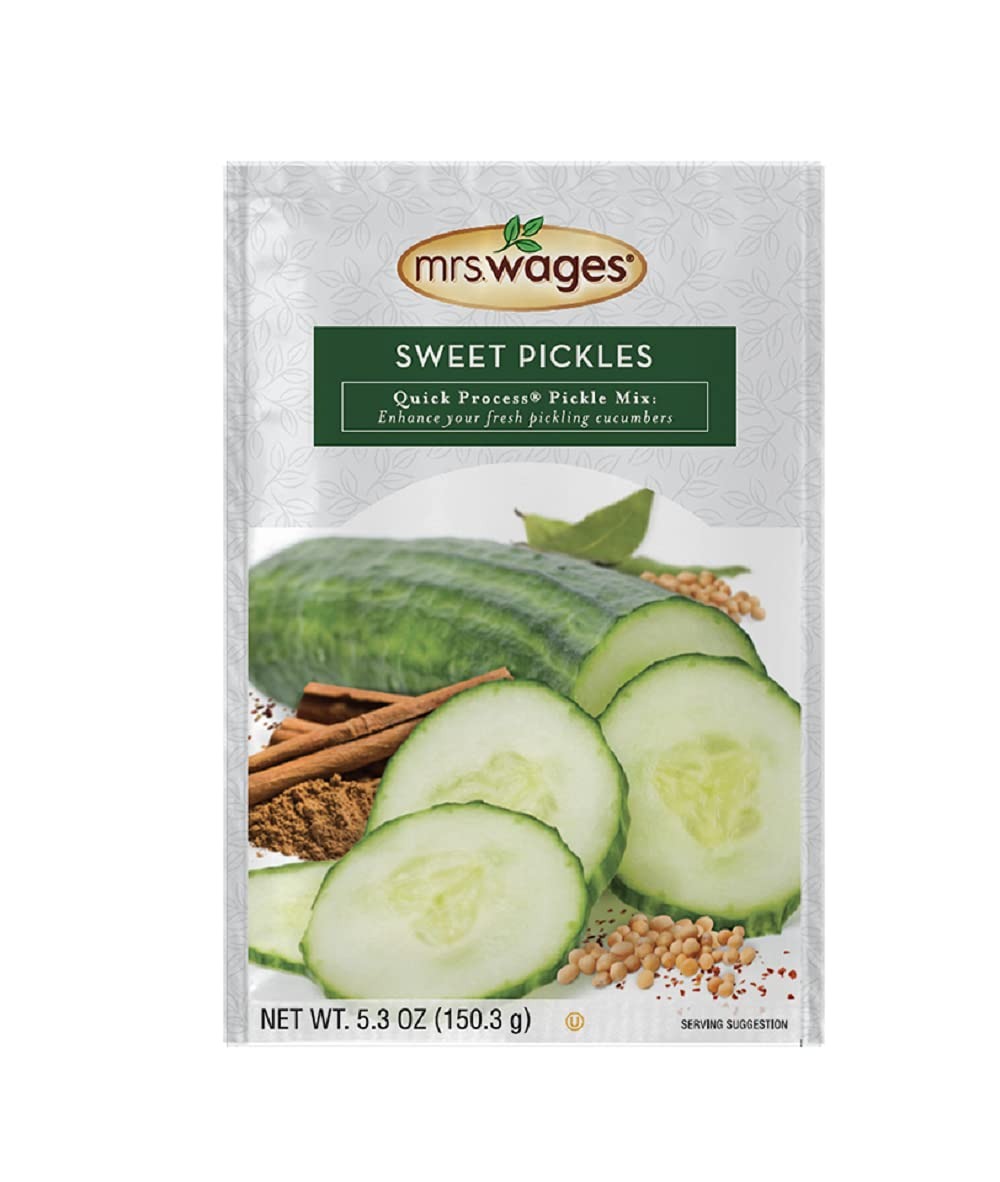
Item Name: Mrs. Wages Sweet Pickles Quick Process Mix, Quick and Easy, Simple-To-Use, Simple Homemade Pickles, Sweet Traditonal Pickle Flavoring, 5.3 oz Packet (Value Pack of 6)
Bullet Point 1: VALUE PACK of 6; 5.3 ounce pouches
Bullet Point 2: TRADITIONAL PICKLE: mix of classic pickle spices with a sweet twist, paired with the crunch every pickle needs!
Bullet Point 3: PERFECT PAIRING: for burgers, fried pickles, alongside your favorite BBQ dish, or eat them all by themselves for the perfect snack
Bullet Point 4: NO ARTIFICAL FLAVOR; Kosher
Bullet Point 5: MAKES 7 QUARTS
Value: 31.8
Unit: ounce

Price: 14.99